The Church of Jesus Christ of Latter-day Saints in Utah

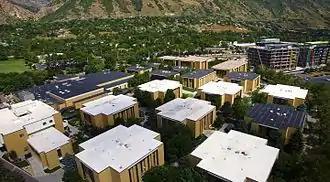
Missionary Training Center in Provo

The first training for missionaries began in 1832 with the School of the Prophets. Some further educational centers were: